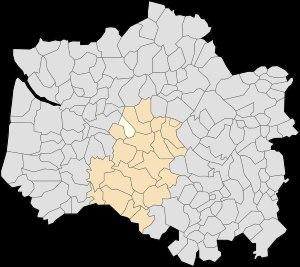
Marant est une commune française située dans le département du Pas-de-Calais en région Hauts-de-France.